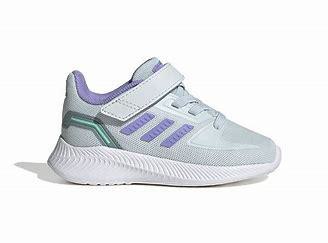
Brand: Adidas
Model: Runfalcon 5